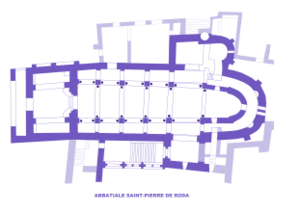
Abbatiale Saint-Pierre de Roda, Plan
L'architecture romane est le premier grand style créé au Moyen Âge en Europe après le déclin de la civilisation gréco-romaine. Son développement est pleinement établi vers 1060 mais les premiers signes de mutation sont différents suivant les régions et il n'y a pas de consensus sur une date des débuts qui vont du VIᵉ au XIᵉ siècle. L'architecture gothique est le style qui lui succède progressivement à partir du XIIe siècle.Le dynamisme monastique, de profondes aspirations religieuses et morales, la spiritualité des routes de pèlerinages dans une Europe rendue à la paix président à la naissance de l'art roman et contribuent à en faire un style vraiment neuf et doué d'une profonde originalité. La volonté de libérer l'Église de la tutelle de pouvoirs séculiers, les croisades, la reconquête chrétienne en Espagne avec l'effondrement du califat de Cordoue, la disparition du mécénat royal ou princier font de l'art roman l'art de toute la chrétienté médiévale.